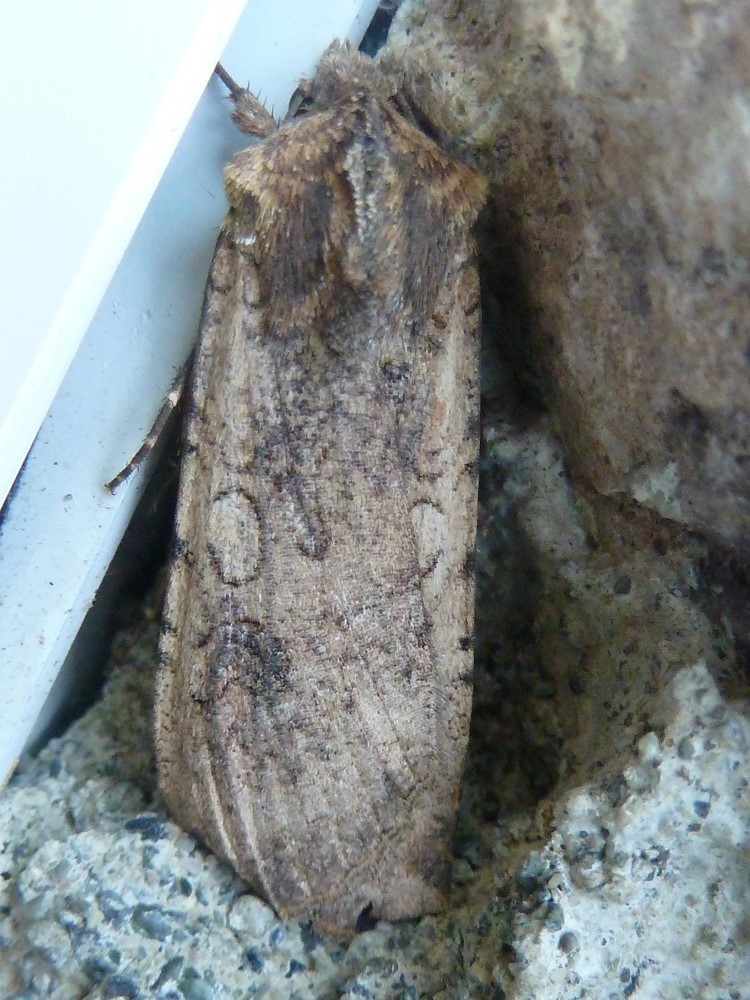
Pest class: cutworms